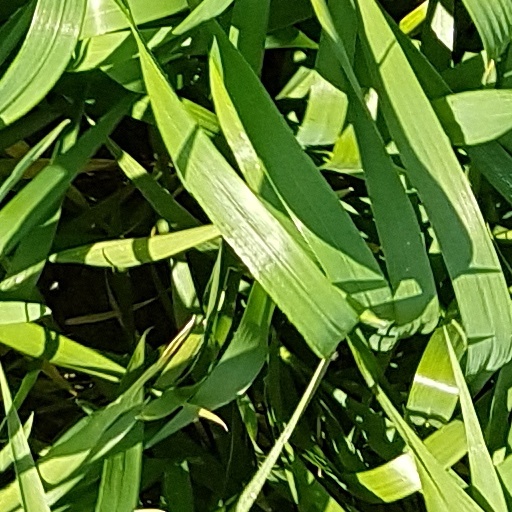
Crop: wheat